Tobias Tal

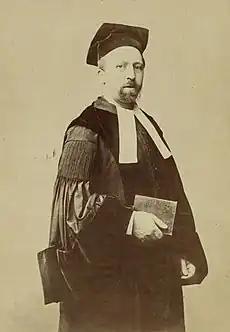
Tobias Tal (1847-1898), chief rabbi in the Netherlands

Tal was born on June 16, 1847, in Amsterdam, Netherlands, son of Z. T. Tal.